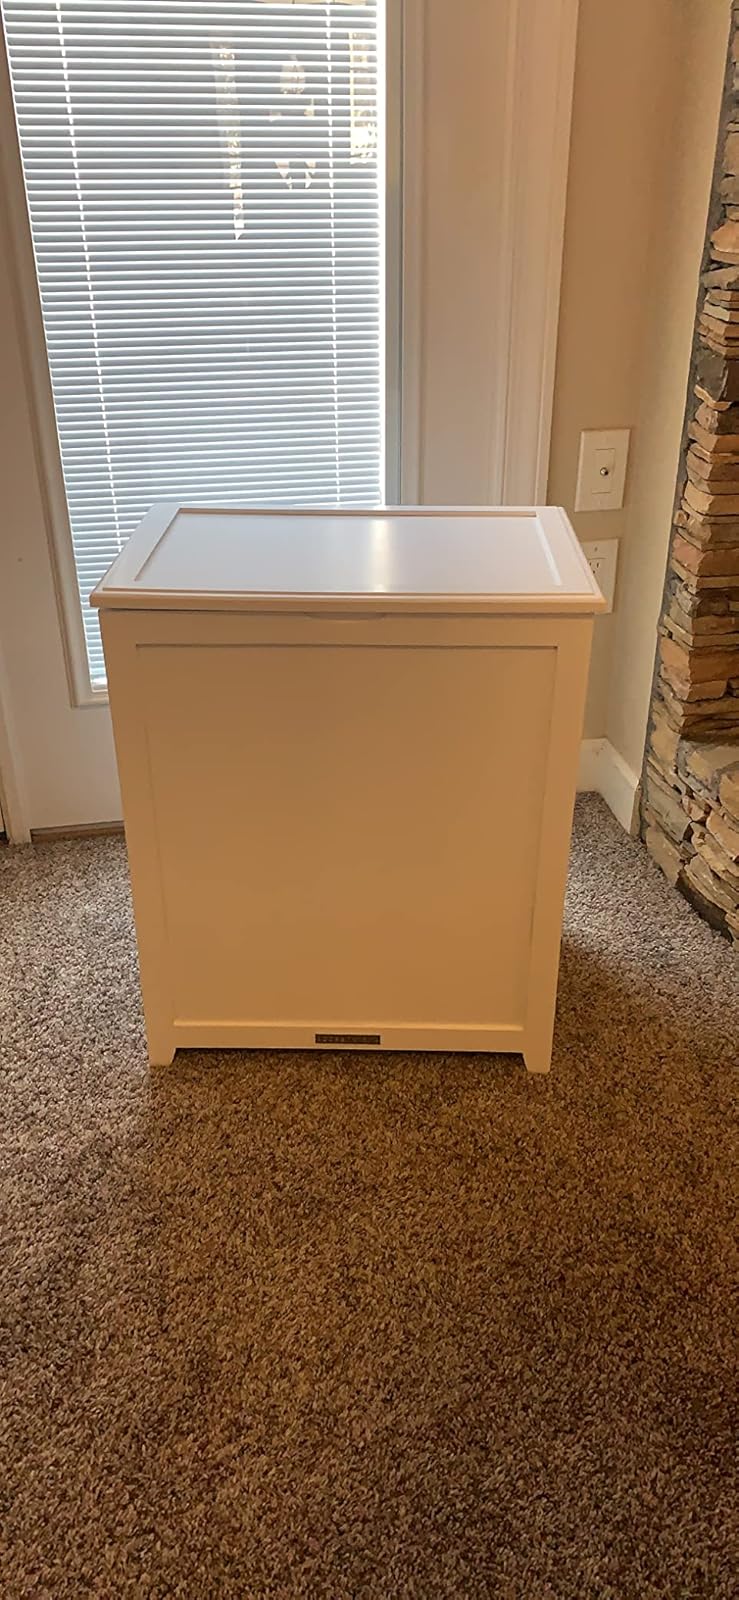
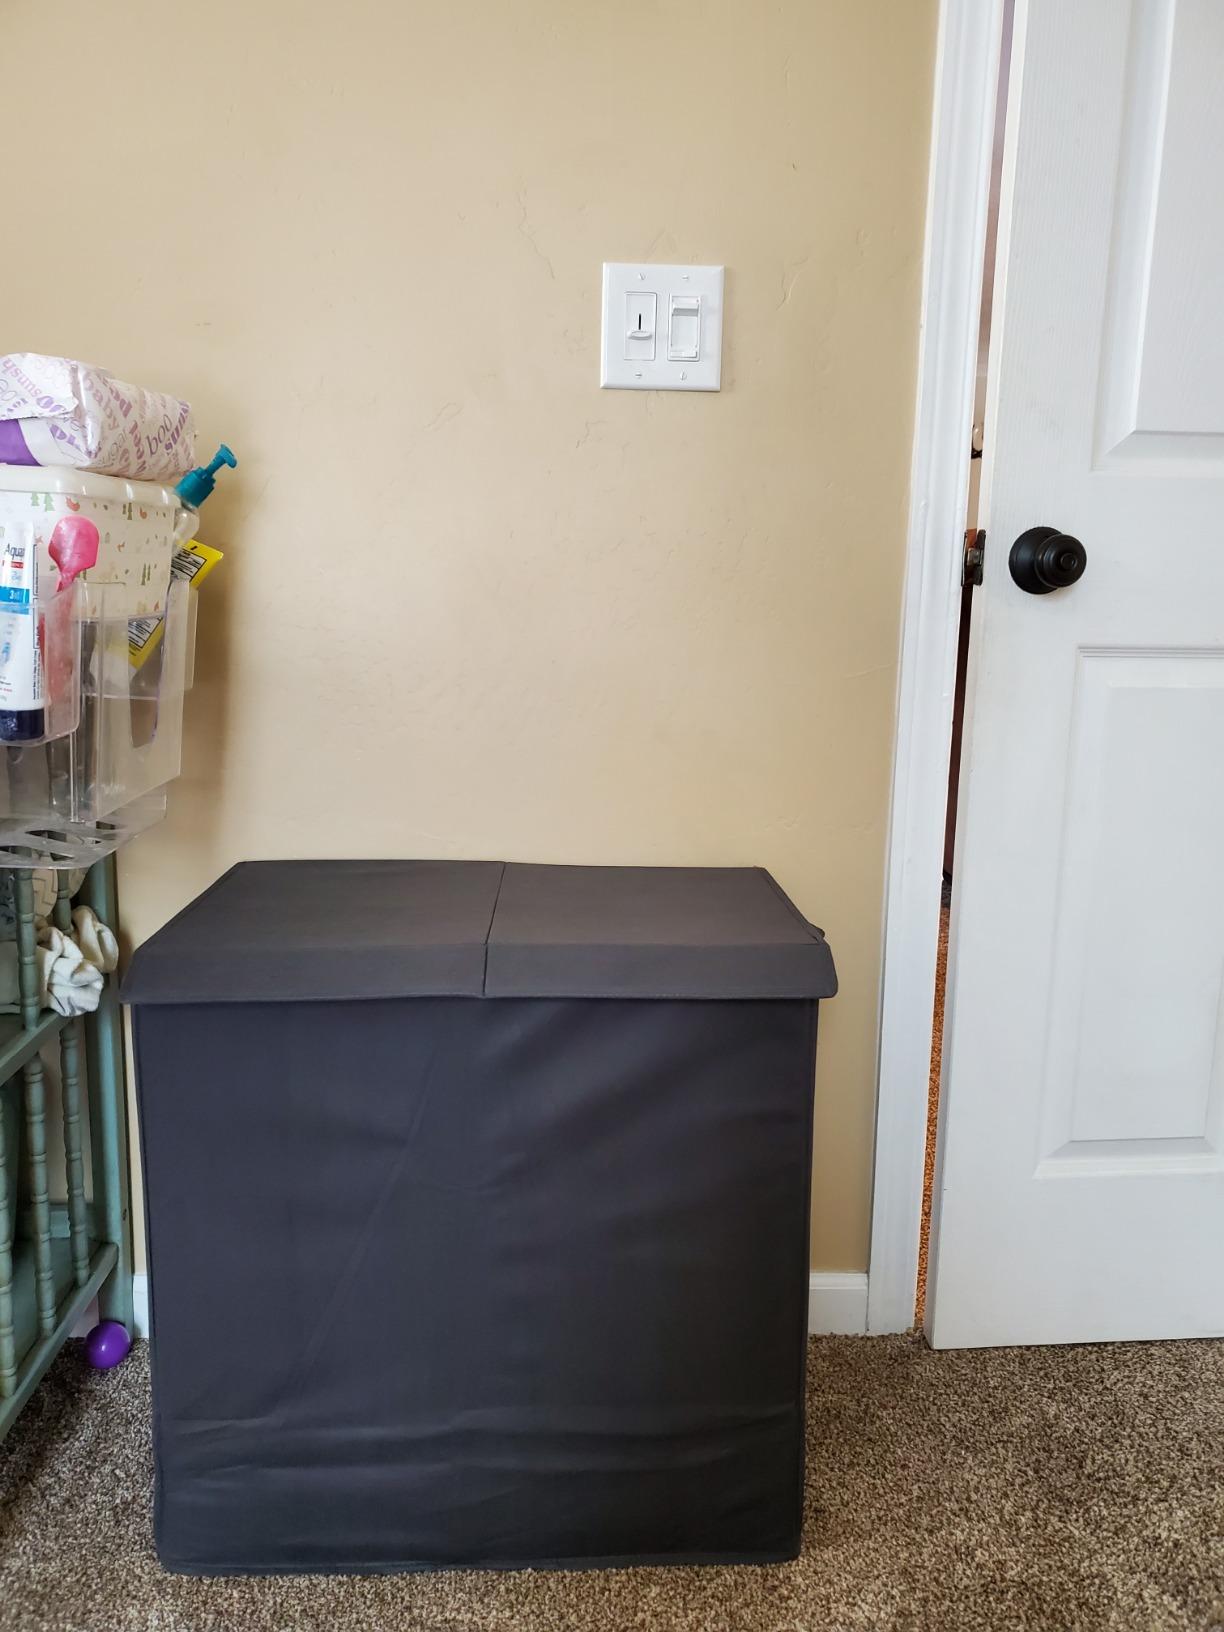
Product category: items_hamper
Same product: no